José Joaquim da Rocha

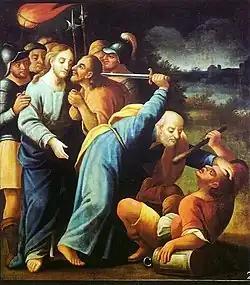
The kiss of Judas and Peter cutting off Malchus' ear. Flag of the Procession of Bonfires. Santa Casa da Misericórdia da Bahia

He may have traveled to Recife in 1769 to decorate the ceiling of the Church and Convent of Saint Antony, though the authorship of this work remains uncertain. In 1770, he might have decorated the Church of the Third Order of the Blessed Virgin Mary of Our Lady of the Conception of the Mulatto Brothers. By 1772 or 1773, he was in Salvador, where he was commissioned to paint an illusionistic perspective on the ceiling of the Basilica of the Immaculate Conception, one of the most important churches in Bahia at the time. This work became his masterpiece and is regarded as one of the most remarkable paintings of its kind in Brazil. It features a grand depiction of the Glorification of the Immaculate Conception, surrounded by allegories of the four continents, divine figures, and monumental illusionistic architecture. The contract also included painting the chancel and crafting a statue of Mary on the main altar. The success of the ceiling composition cemented his reputation as the foremost painter in Bahia. Following this, he was able to establish a permanent team of assistants and train disciples. In 1777, he undertook the task of painting a Visitation of Mary to Saint Elizabeth for the altarpiece of the chapel of the Santa Casa da Misericórdia, which is considered one of his finest works on canvas.